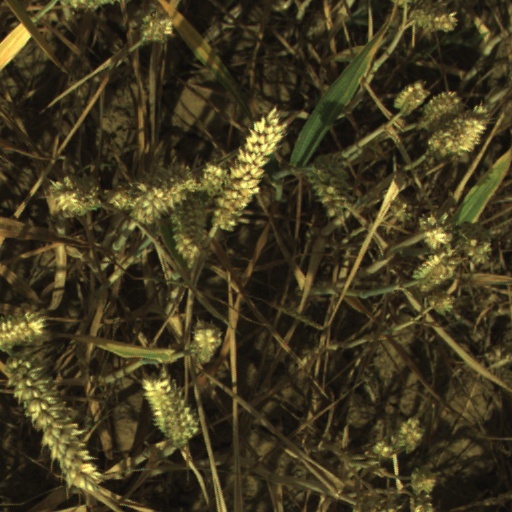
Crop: wheat